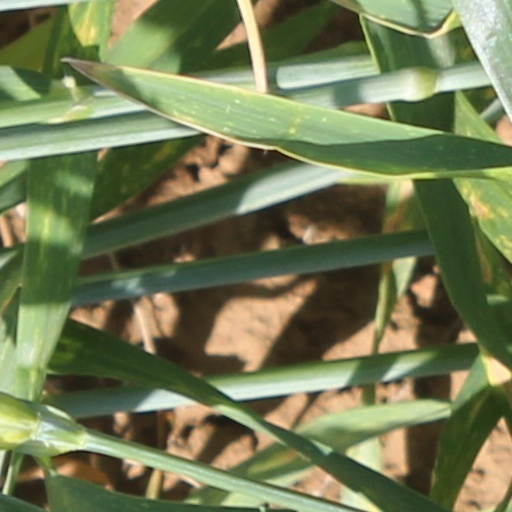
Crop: wheat